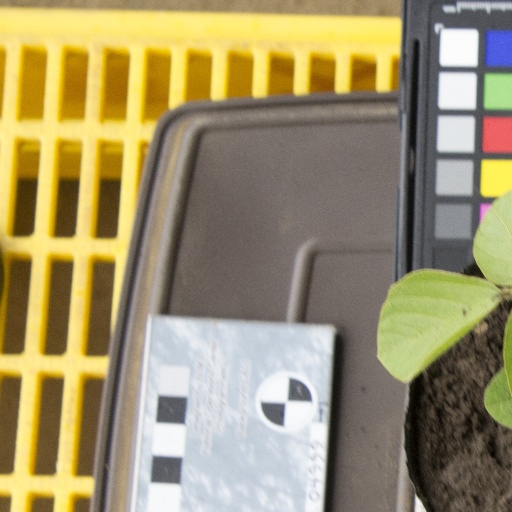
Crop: soybean